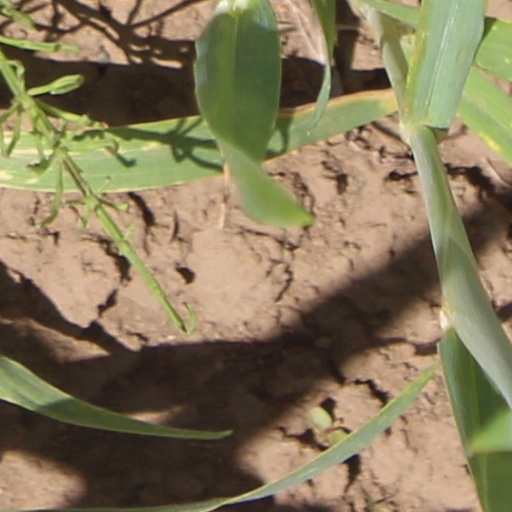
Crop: wheat